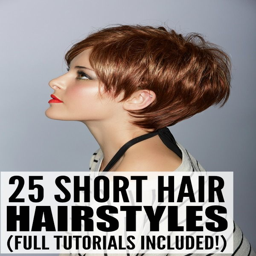
many people assume short hair is boring and predictable , but that 's not actually the case .